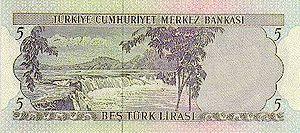
Le fleuve Manavgat en Turquie est aménagé grâce aux barrages de Oymapınar et de Manavgat situé immédiatement en aval. Il prend sa source dans le Taurus, se dirige vers le sud et se jette dans la Mer Méditerranée après avoir traversé la ville de Manavgat. Pline l'Ancien place la limite occidentale de la Cilicie sur le fleuve Manavgat qu'il appelle Mélas.